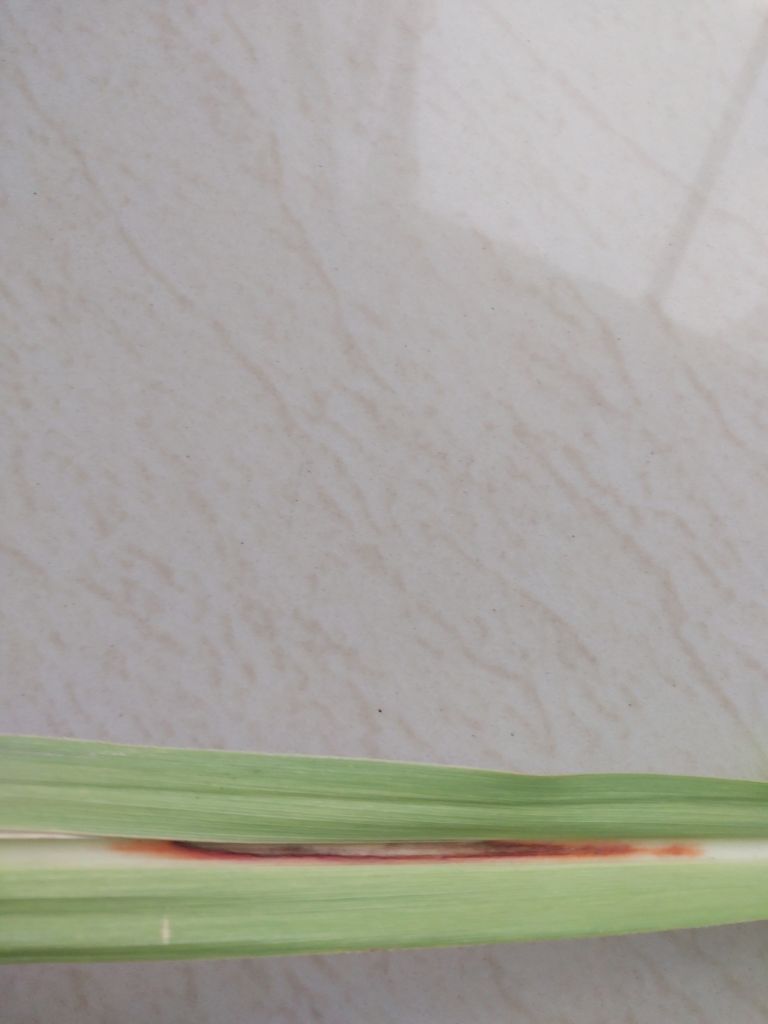
Label: Brown Spot